Ayuni D

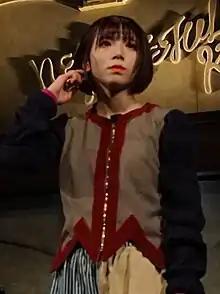
Ayuni D in 2019

, stylized as AYUNi D, born on October 12, 1999, is a Japanese singer, member of Japanese rock band Pedro and former member of Japanese girl group Bish. She debuted as a solo artist under the name Aomushi in November 2021.